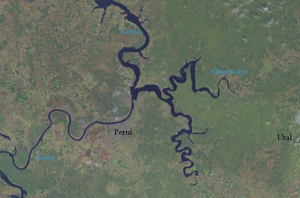
La Kama est une rivière de Russie européenne, affluent gauche de la Volga.